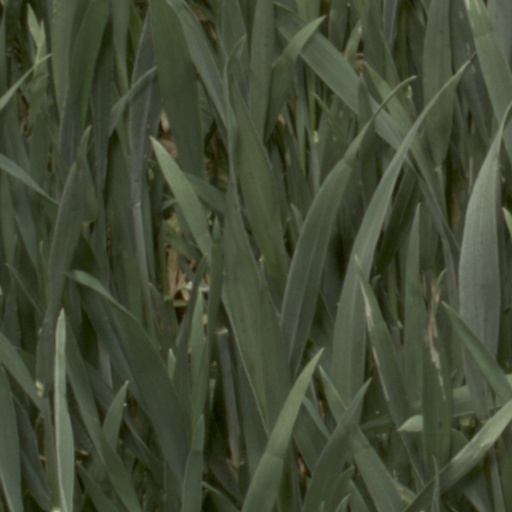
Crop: wheat